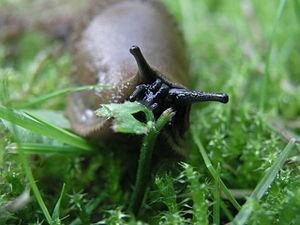
Un phytophage, également désigné comme herbivore, est, dans le domaine de la zoologie, un animal qui se nourrit exclusivement ou presque de plantes vivantes et non de viande, d'excréments, de champignons ou nécromasse. On peut donc dire que ces animaux sont des hétérotrophes ayant pour source principale de leur alimentation des organismes autotrophes.